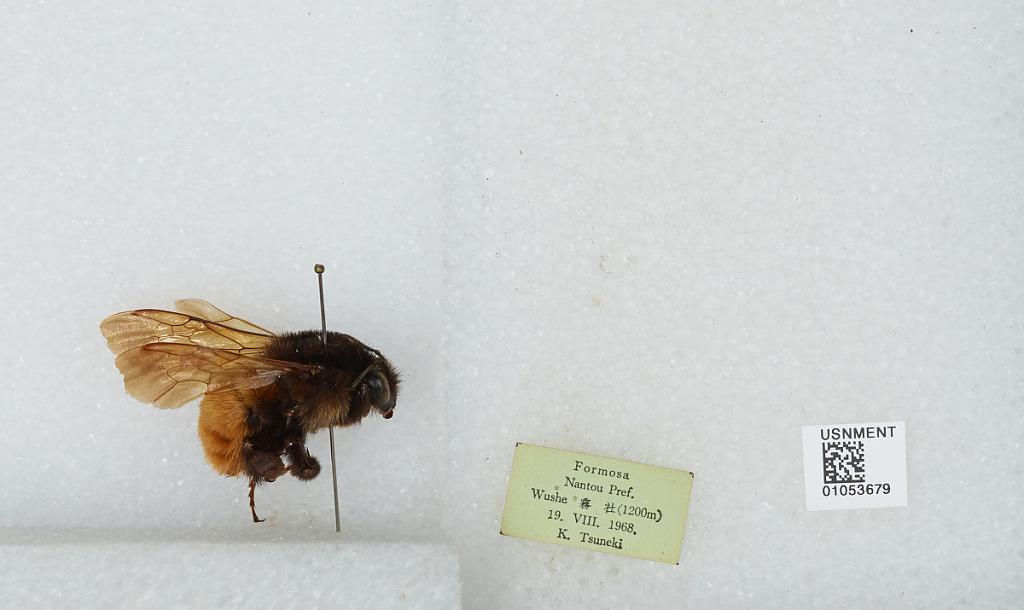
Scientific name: Bombus sp.
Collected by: K. Tsuneki
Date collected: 1968-8-19
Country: Taiwan
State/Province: Taiwan
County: Nantou
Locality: Wushe